Effects of climate change on human health

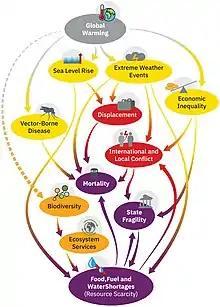
Simplified conceptual causal loop diagram of cascading global climate failure, related to the concept of One Health

The relationship between surface ozone (also called ground-level ozone) and ambient temperature is complex. Changes in air temperature and water content affect the air's chemistry and the rates of chemical reactions that create and remove ozone. Many chemical reaction rates increase with temperature and lead to increased ozone production. Climate change projections show that rising temperatures and water vapour in the atmosphere will likely increase surface ozone in polluted areas like the eastern United States.